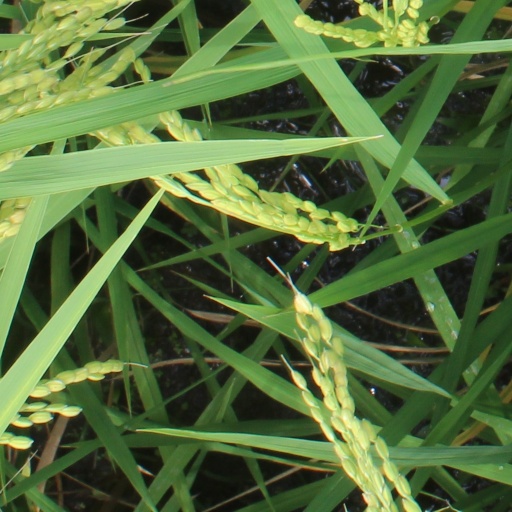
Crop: rice